Hideshi Miyake

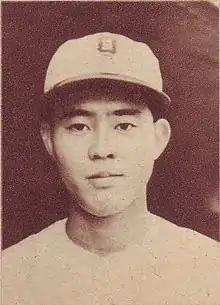
Hideshi Miyake in 1955

was a Japanese Nippon Professional Baseball third baseman and second baseman. He played for the Osaka/Hanshin Tigers from 1953 to 1967.